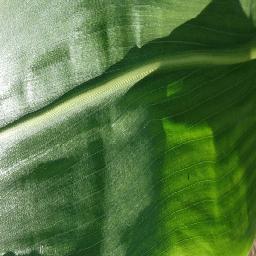
Label: Corn___healthy